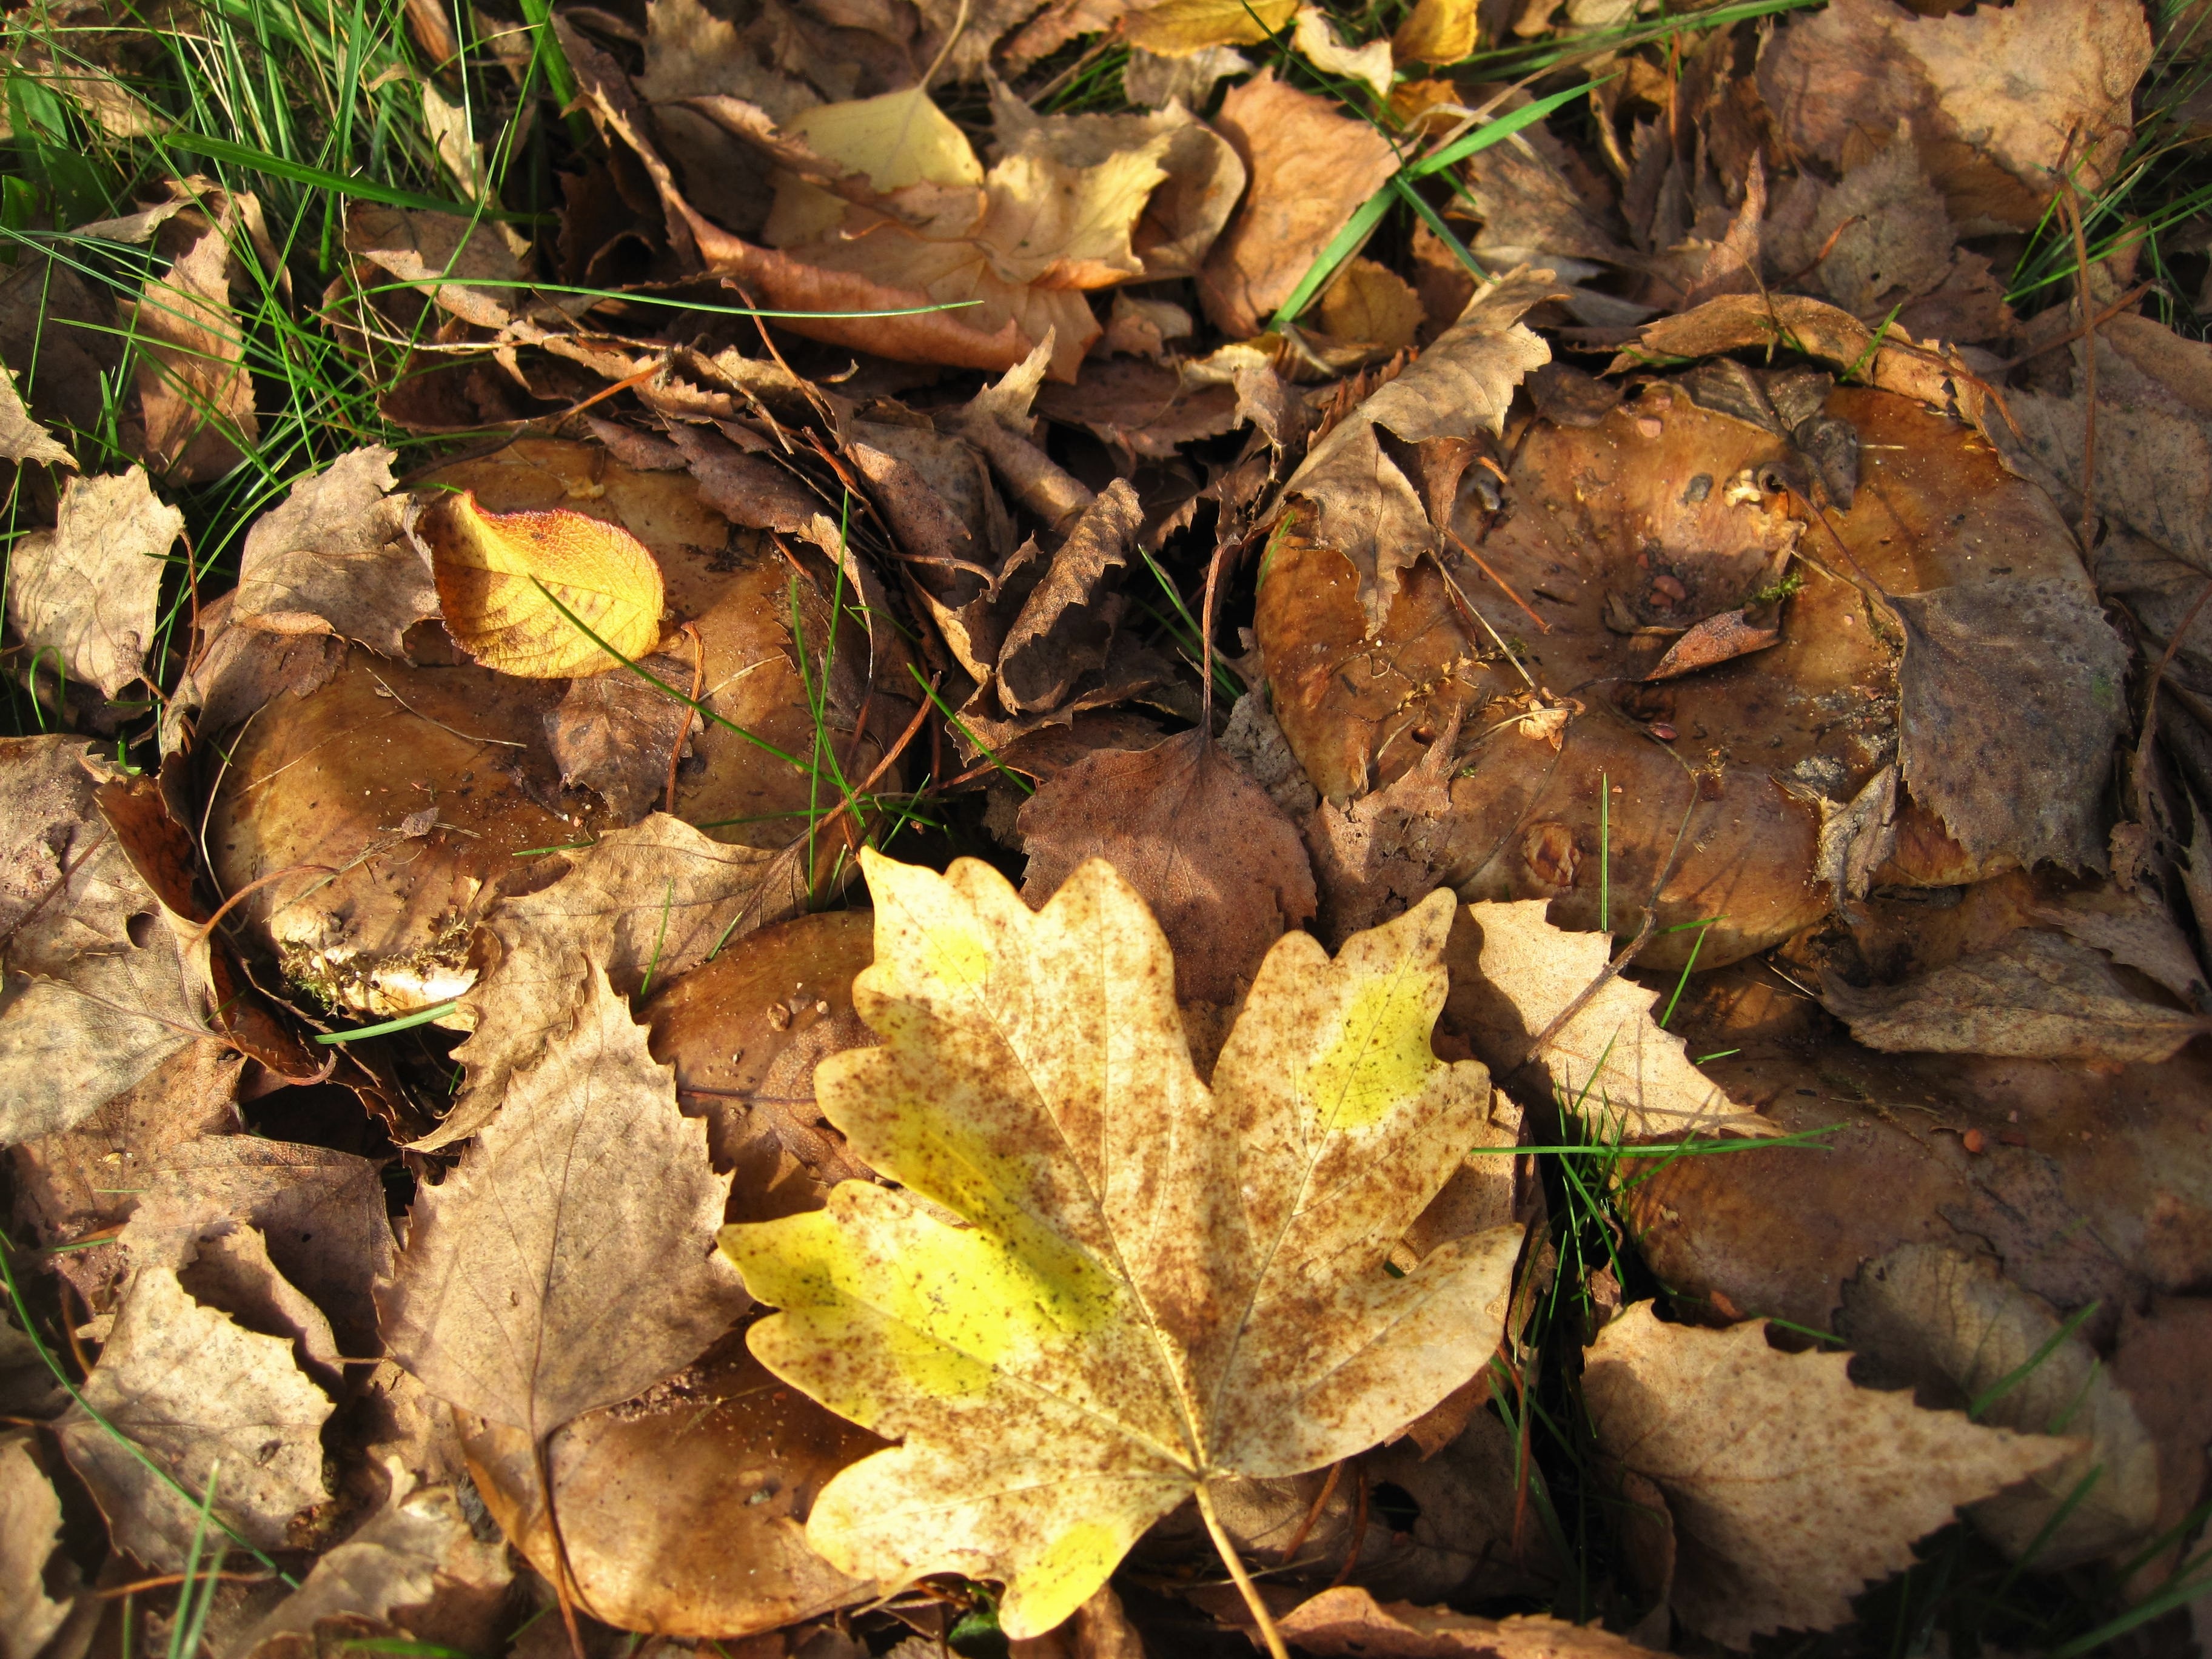
tree, nature, forest, plant, leaf, flower, trunk, moss, macro, autumn, soil, botany, mushroom, close, flora, season, botanical, forest floor, leaves, fungus, toxic, deciduous, woodland, hidden, october, auriculariales, time of year, fall foliage, firs, forest mushroom, forest fruit, typical autumn, autumn mushroom, fruiting bodies, bare kremplinge, paxillus involutus, mushroom genus, brown shades, kremplinge, october mushroom, brownyellow, leaves and mushrooms, natural environment, woody plant, land plant